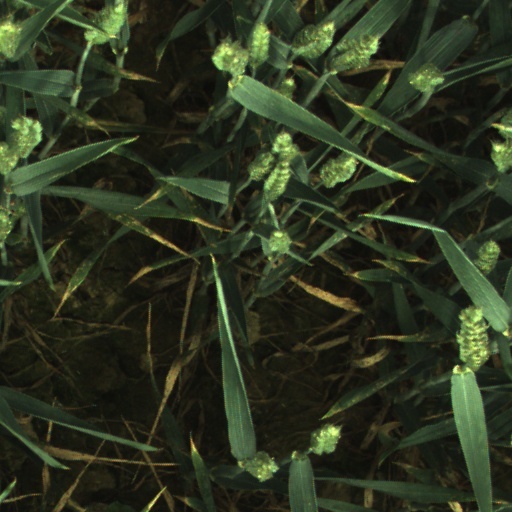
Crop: wheat